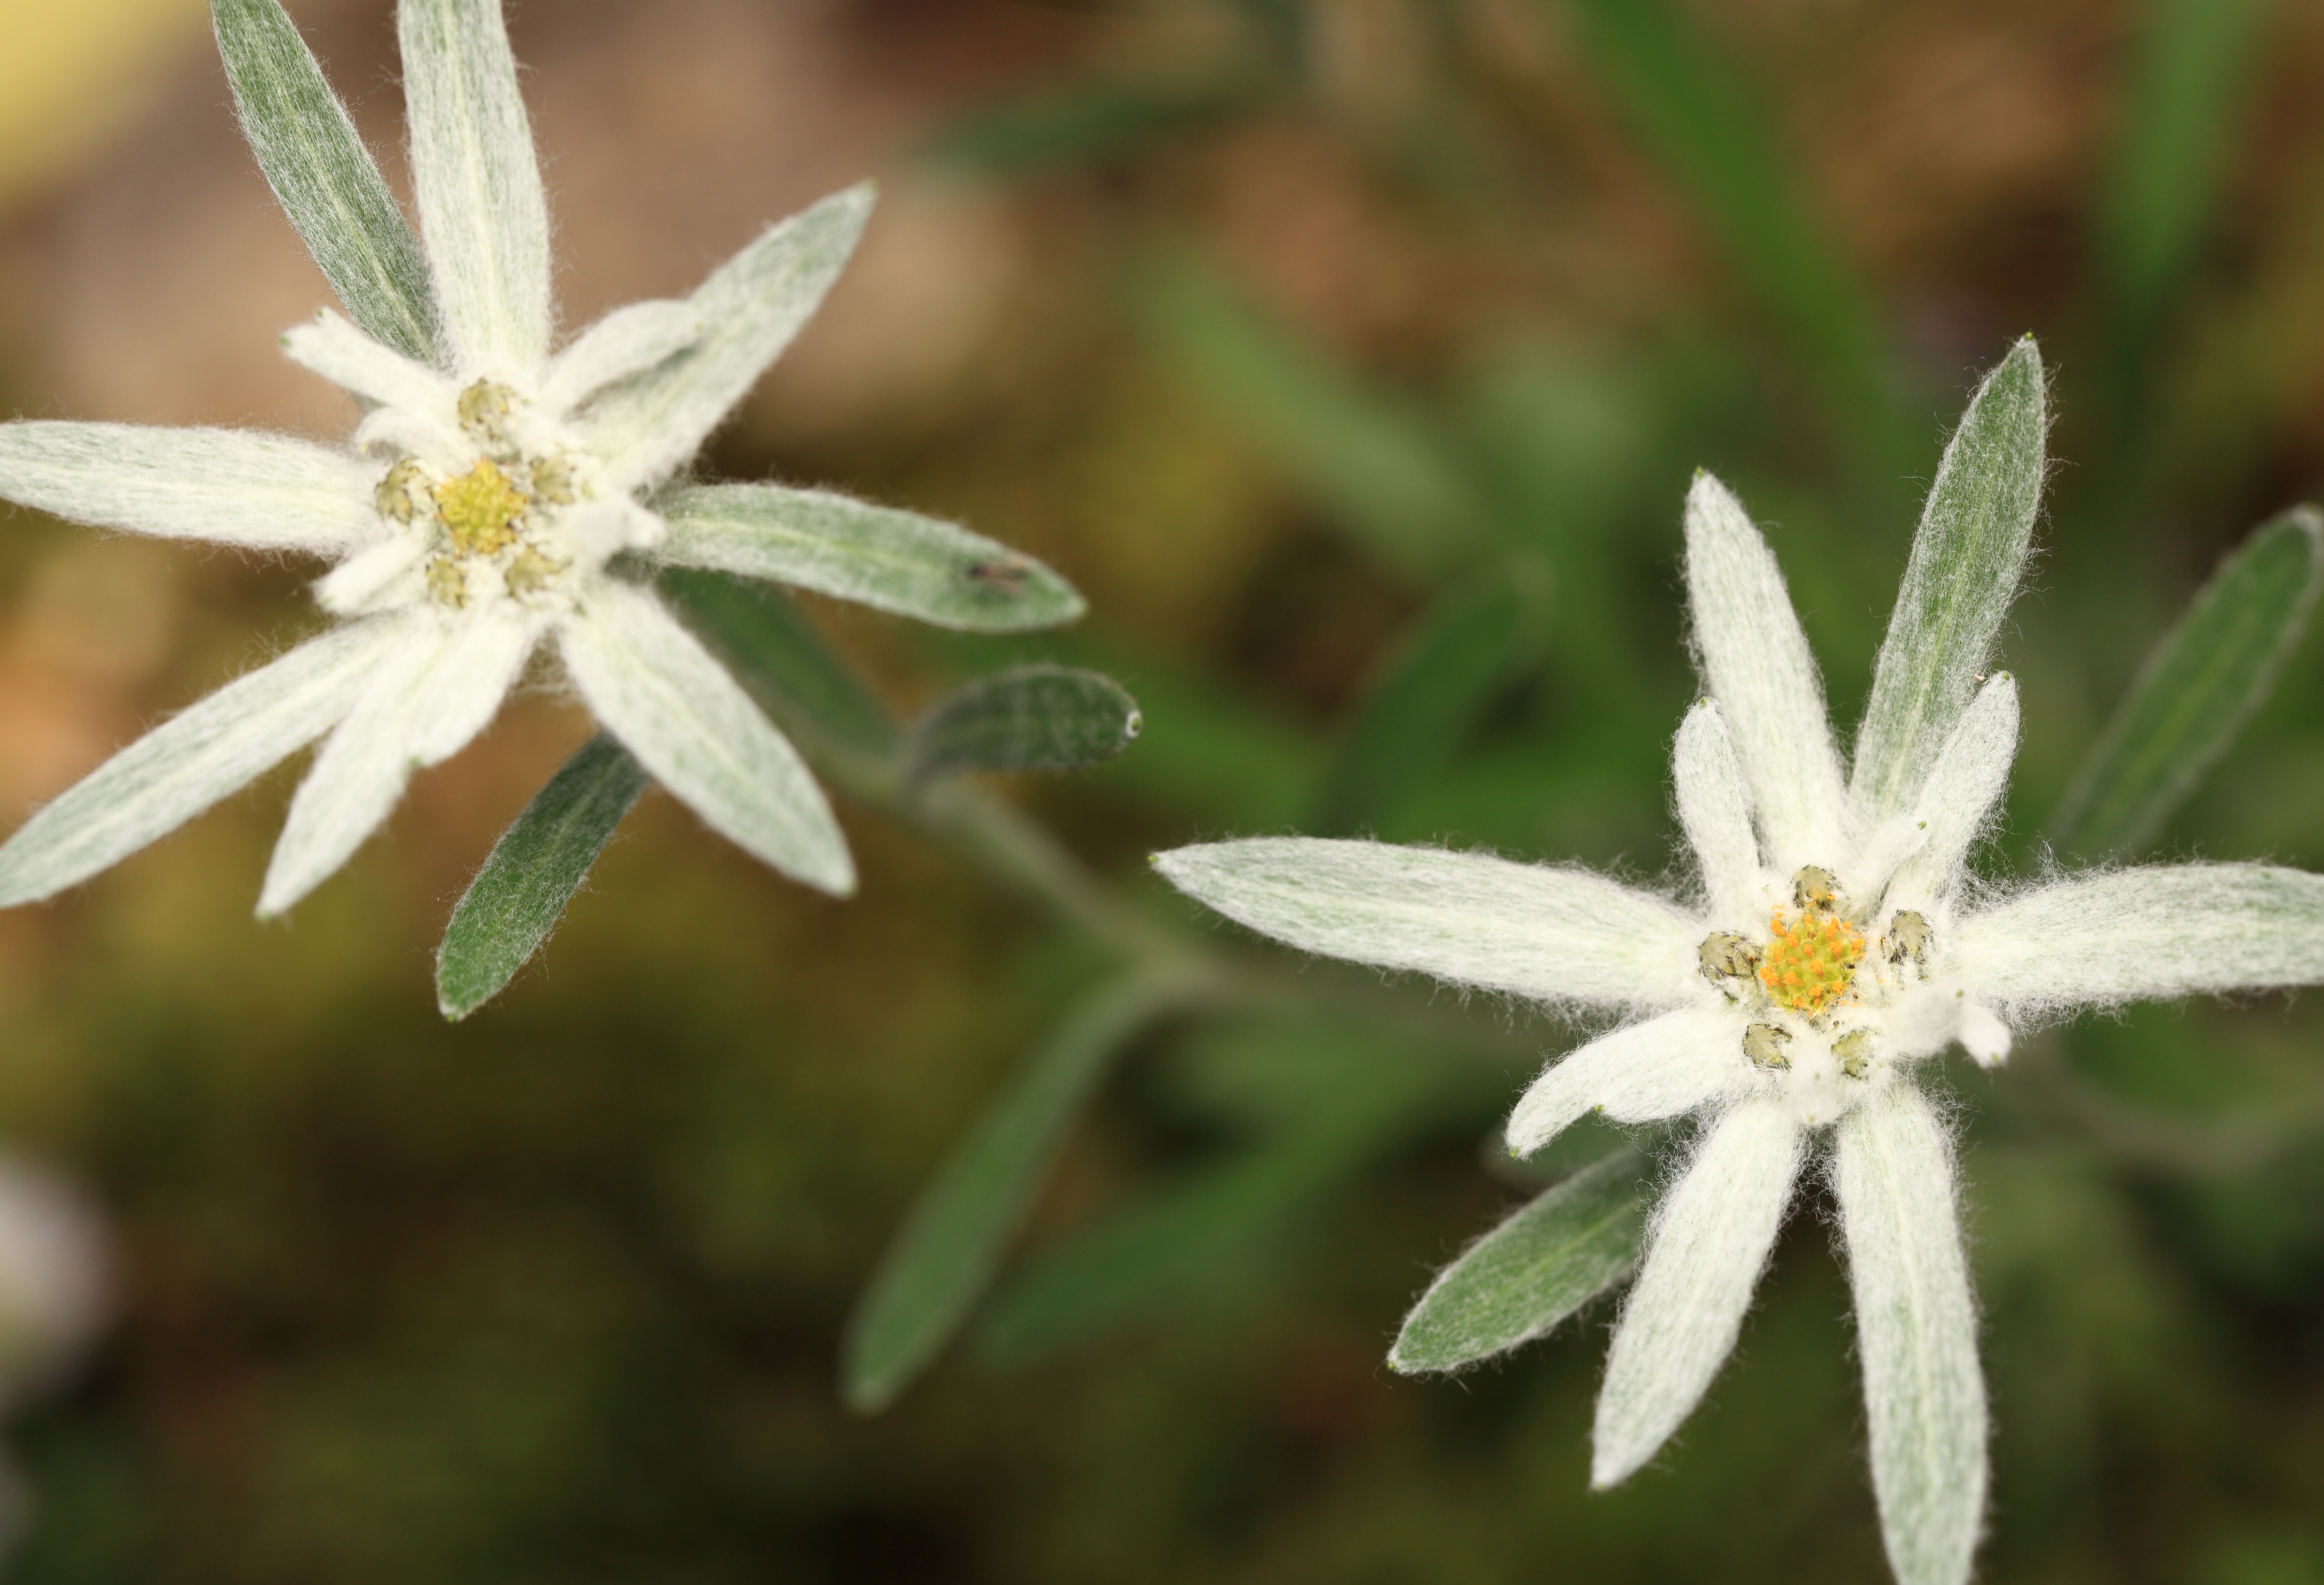
nature, blossom, plant, flower, frost, high, herb, park, botany, flora, wildflower, close up, shrub, tochigi, 5d, hires, markii, hi, res, resolution, mooka, igashira, macro photography, angustifolium, leontopodium, fauriei, edelweiss, flowering plant, daisy family, subshrub, land plant, pink family